Pauvres Pass (Bex, Switzerland)

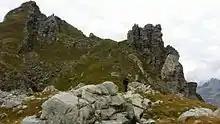
Pauvres Pass

The Pauvres Pass is a 2111 meters high mountain pass located in the municipality of Bex, Switzerland.